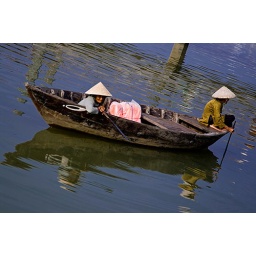
Two women in a boat rowing across the Thu Bon river in Hoi An, Vietnam.